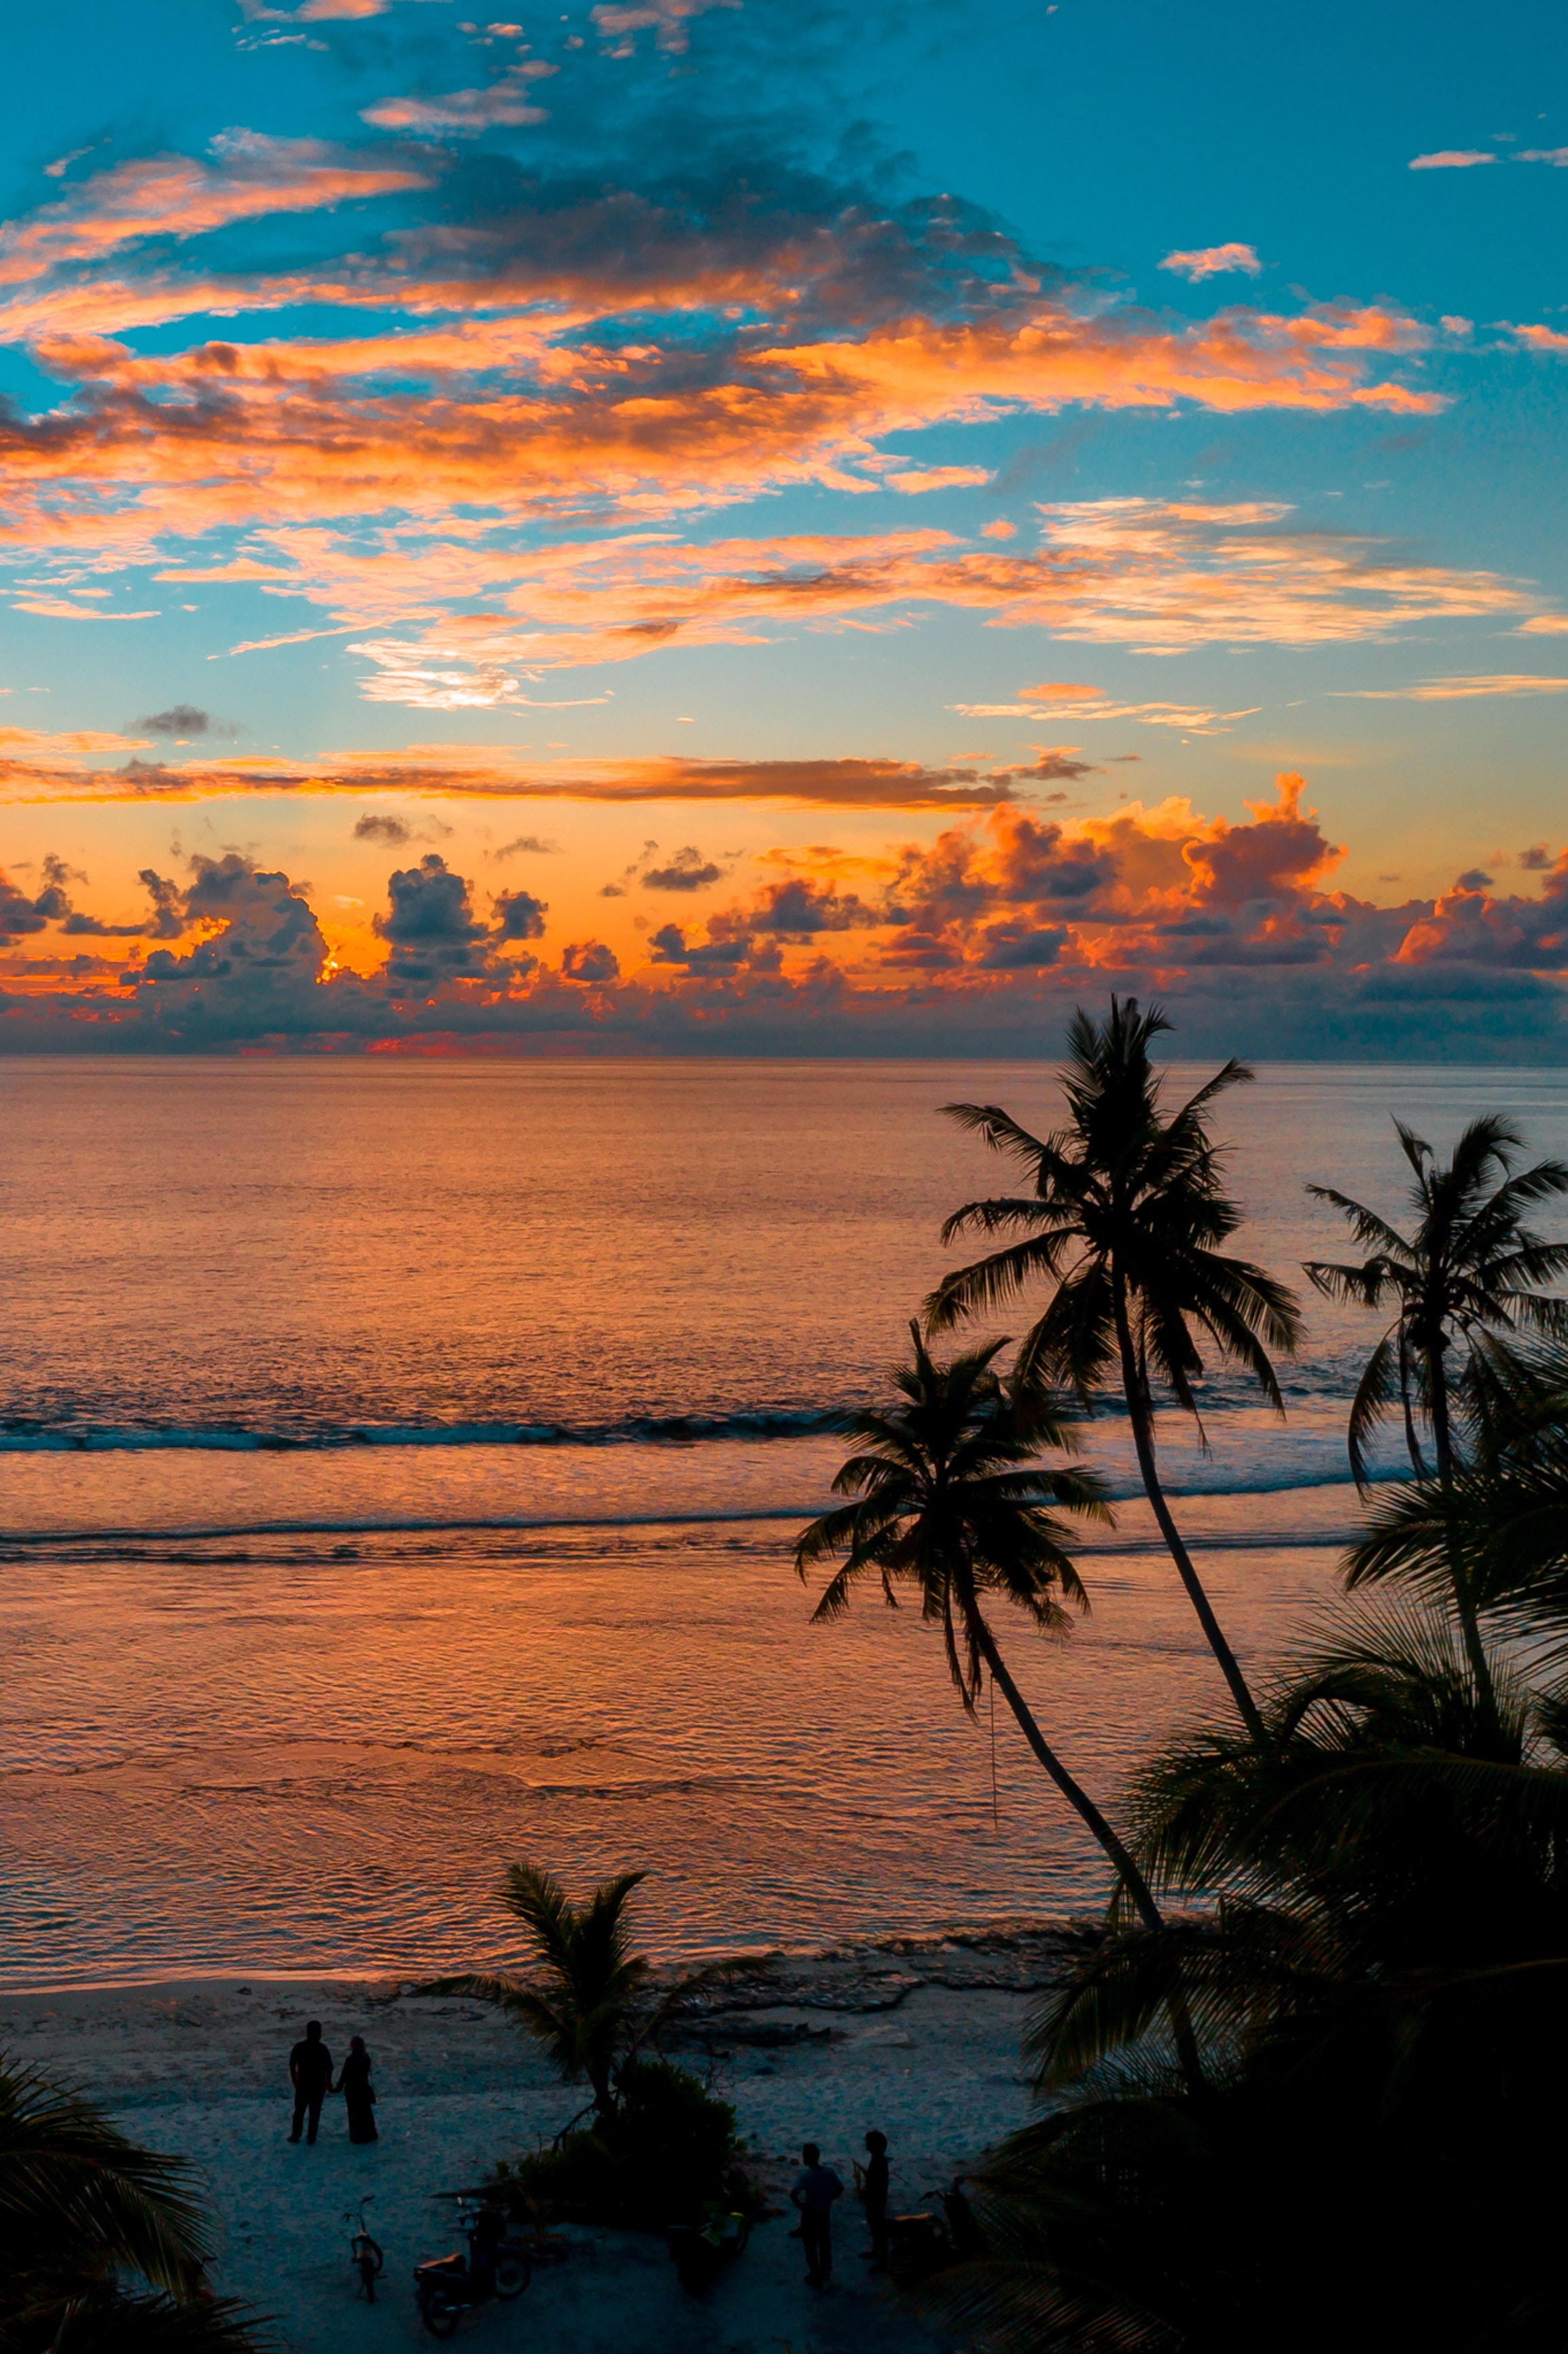
nature, beach, sea, water, cloud, sky, atmosphere, daytime, afterglow, ecoregion, dusk, azure, natural landscape, orange, sunset, sunlight, sunrise, plant, red sky at morning, coastal and oceanic landforms, arecales, horizon, landscape, tree, cumulus, morning, lake, summer, waterway, calm, shore, sun, wind wave, dawn, palm tree, caribbean, evening, coast, wave, reflection, tropics, wilderness, headland, ocean, bay, attalea speciosa, sound, island, rock, inlet, vacation, wildlife, silhouette, wind, elaeis, sand